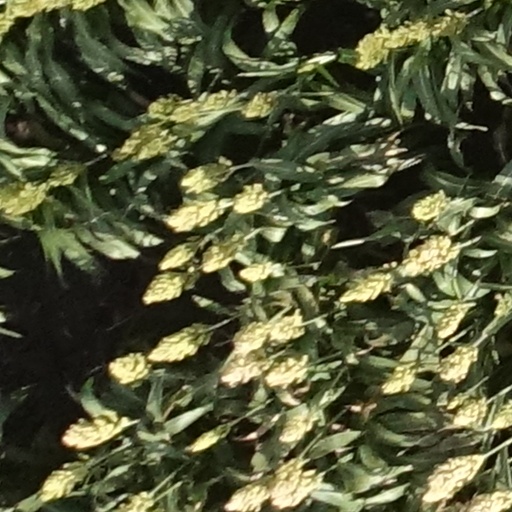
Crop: sorghum